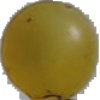
Label: Grape White 3